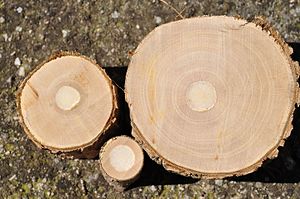
Almindelig hyld / Galleri
Ved.
Almindelig hyld er en busk eller et op til 8 meter højt træ, der i Danmark vokser i hegn, skov og krat. Grenene har tyk, hvid marv, som dog svinder væk og efterlader et hul i gamle grene. Blade og bark indeholder bitterstoffer, men ikke i så høj koncentration som hos den nært beslægtede druehyld. Hele busken er derfor giftig, bortset fra blomsterne, der sidder i flade halvskærme. De sorte bær kræver opkog før spisning.